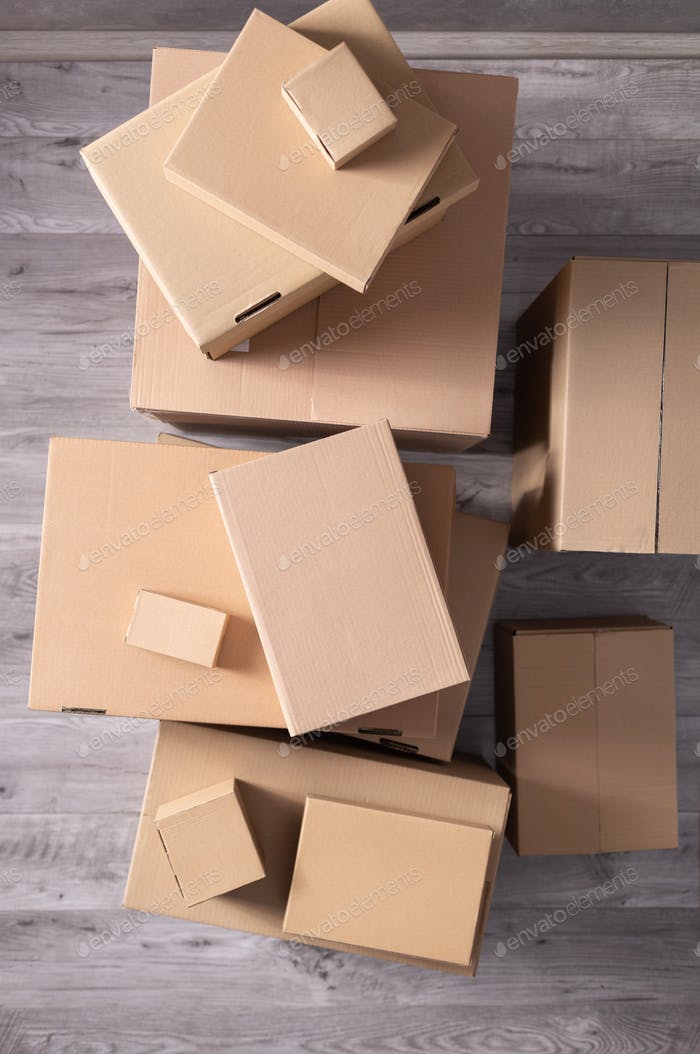
Label: cardboard